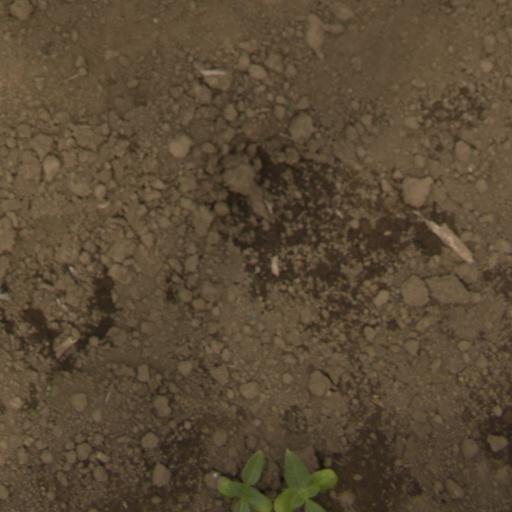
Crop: Jerusalem artichoke